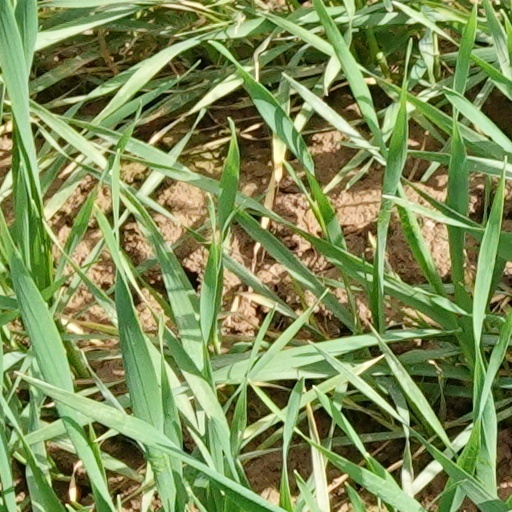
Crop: wheat